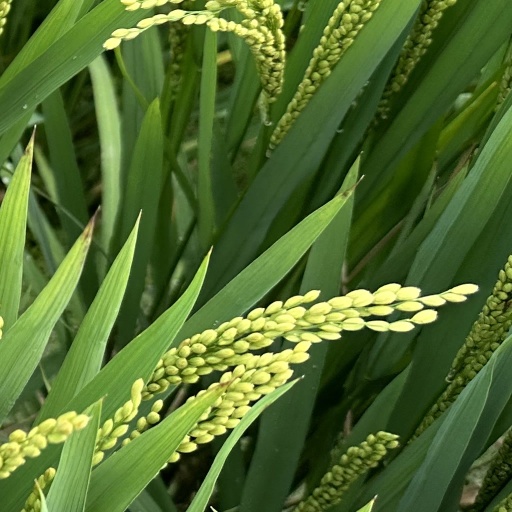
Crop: rice